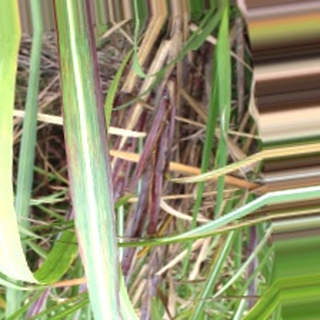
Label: sugarcane_bacterial_blight